Bimaristan

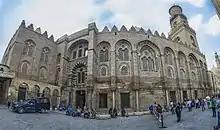
Sultan al-Mansur Qalawun's funerary complex in Cairo, Egypt, whose main component was a famous bimaristan (partly ruined today)

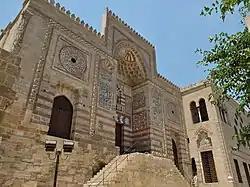
The Maristan of Sultan al-Mu'ayyad Shaykh, Cairo

One of the first Egyptian hospitals was the Al-Fustat Hospital, which was founded in 872 CE. It was founded by Ahmed ibn Tulun and was located in Fustat, located in what is now modern Cairo. The Al-Fustat Hospital shared many common features with modern hospitals. Among these were bath houses separated by gender, separate wards and the safekeeping of personal items during a patient's convalescence. In addition to these practices, the Al-Fustat Hospital is the first to have offered treatment for mental disorders. Beyond the practice of medicine, the Al-Fustat Hospital was also a teaching hospital and housed approximately 100,000 books. Another key feature of the Al-Fustat Hospital was that it offered all treatment for free. This was made possible by waqf revenue, and the Al-Fustat Hospital was likely the first hospital endowed in this way. Near the Al-Fustat Hospital, Ibn-Tulum also established a pharmacy to provide medical care in emergencies. The Al-Fustat Hospital remained in operation for approximately 600 years.